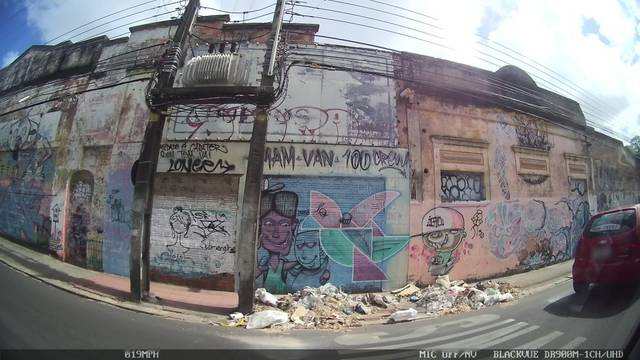
Region: Brazil
Coordinates: -3.733, -38.528